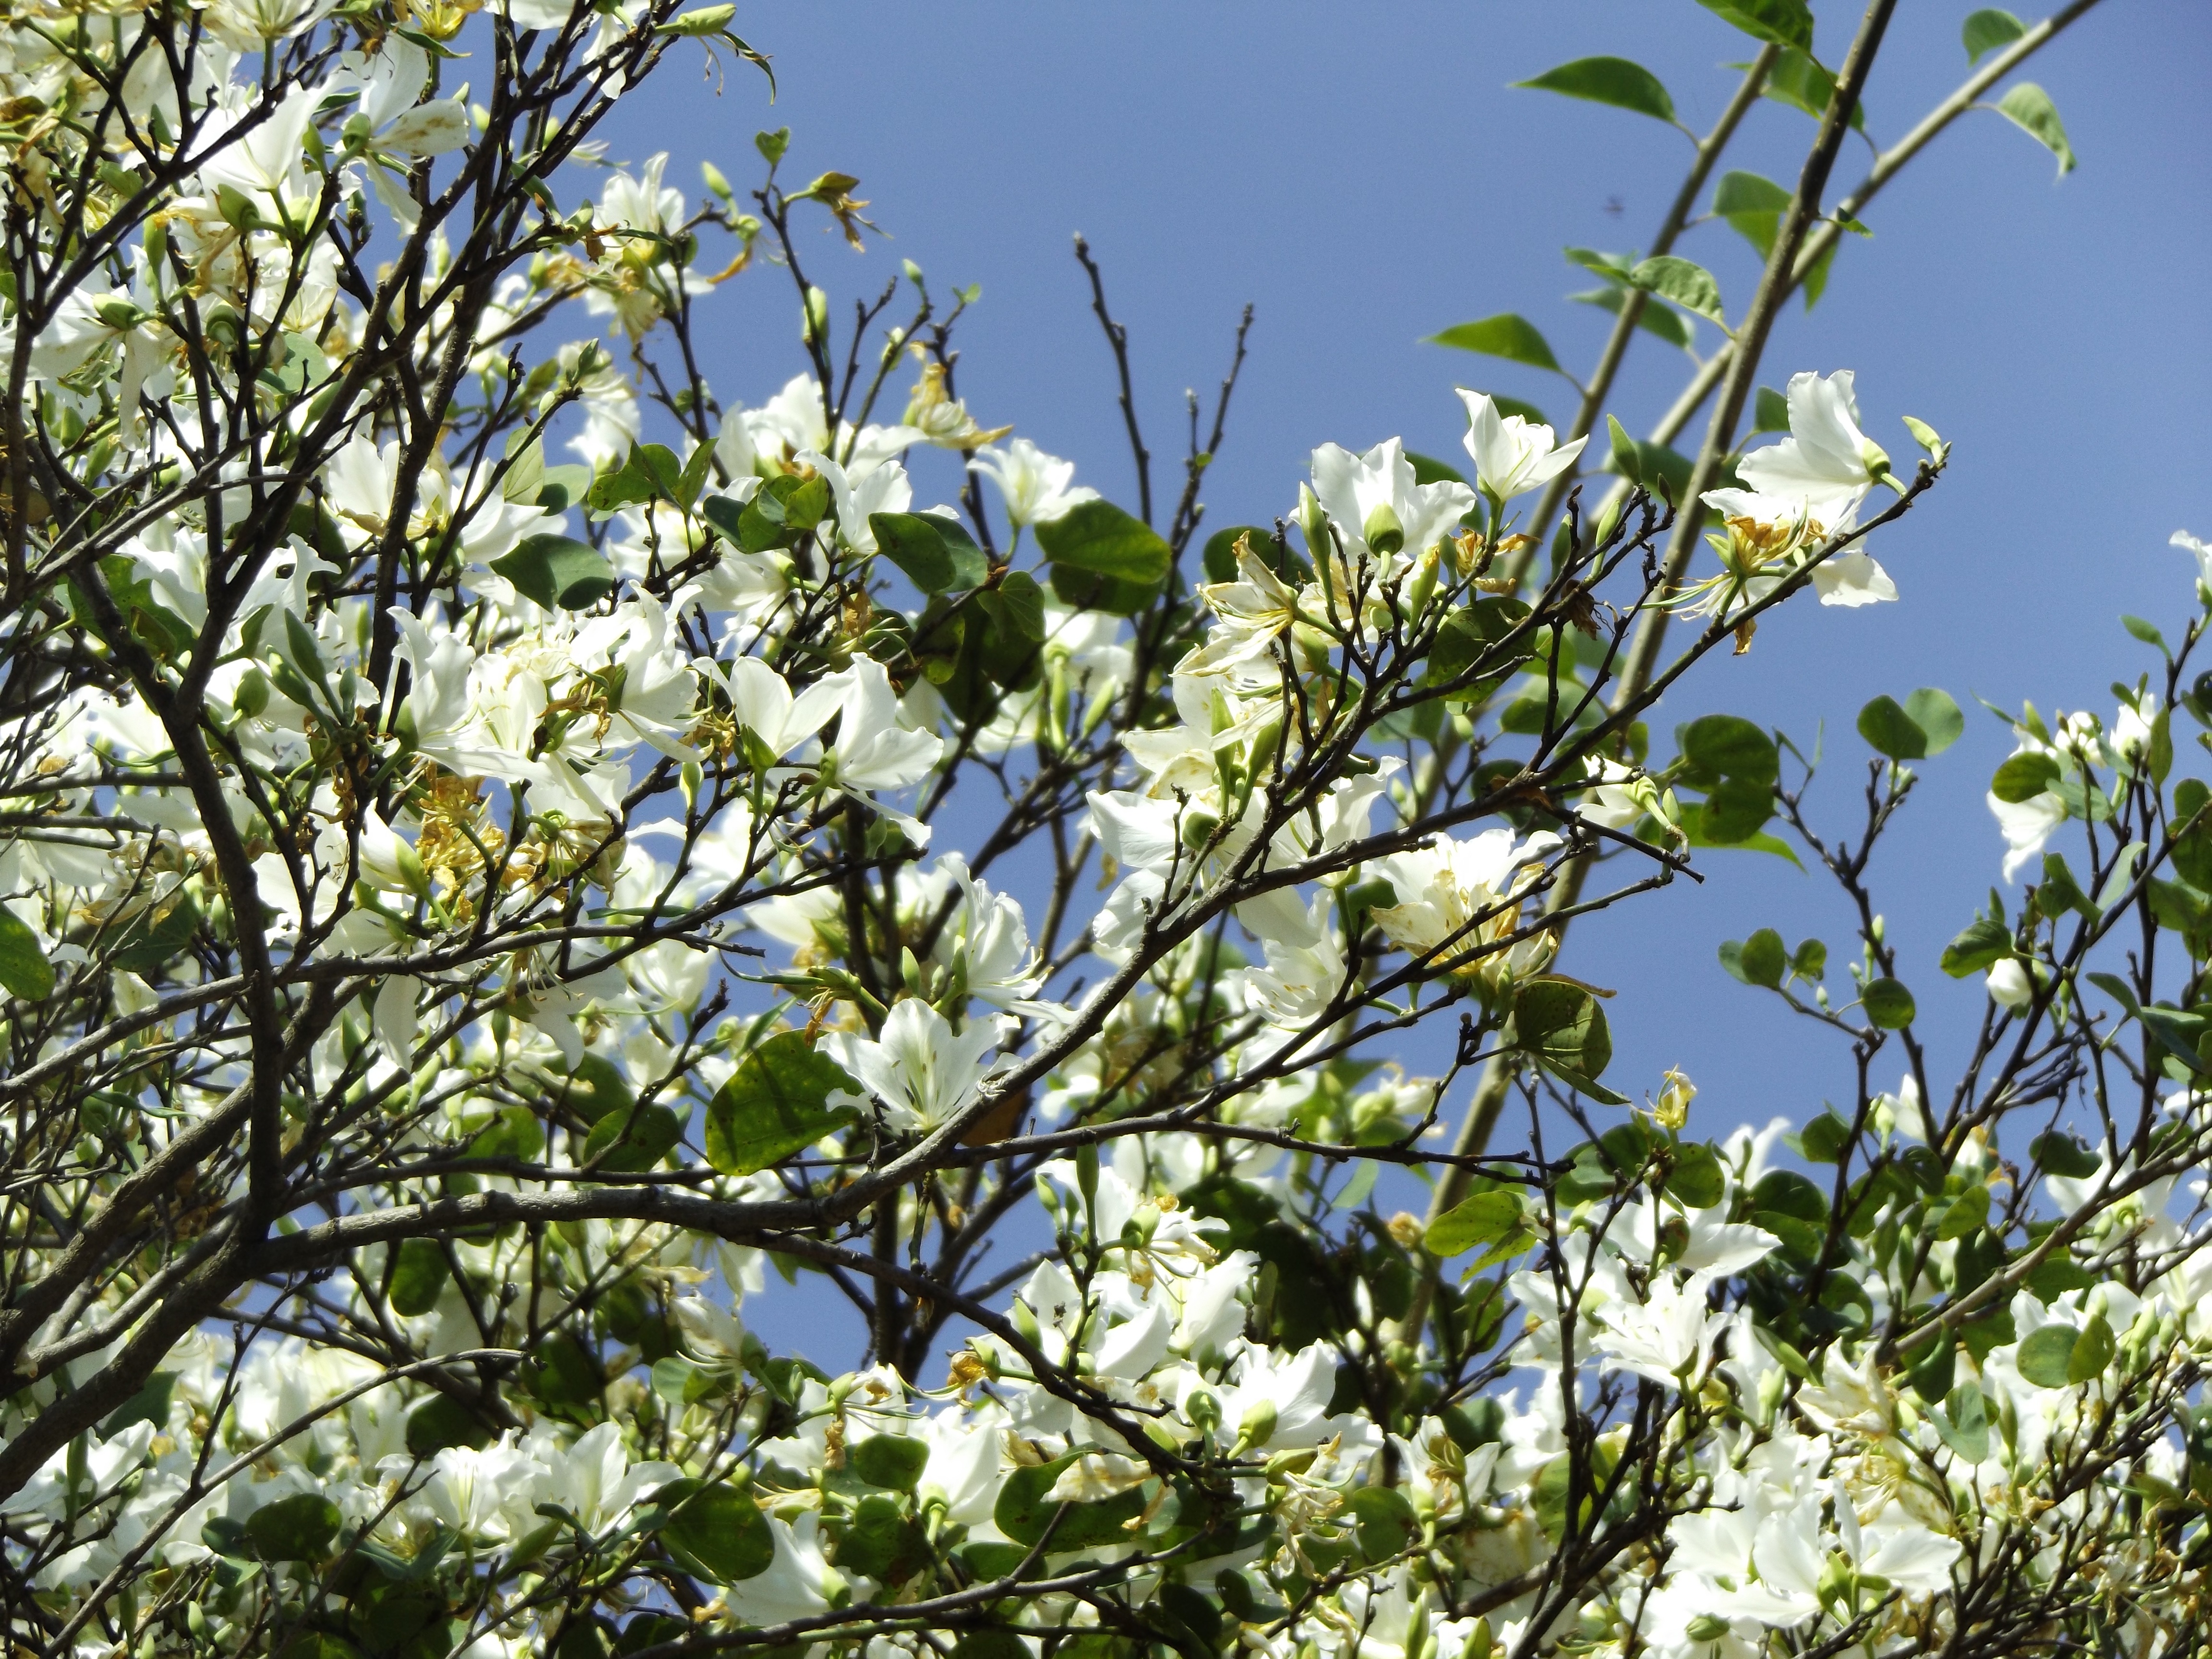
tree, branch, blossom, plant, fruit, flower, food, produce, evergreen, botany, flora, shrub, flowering plant, woody plant, land plant